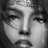
Emotion: sad